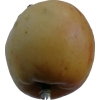
Label: Apple 14